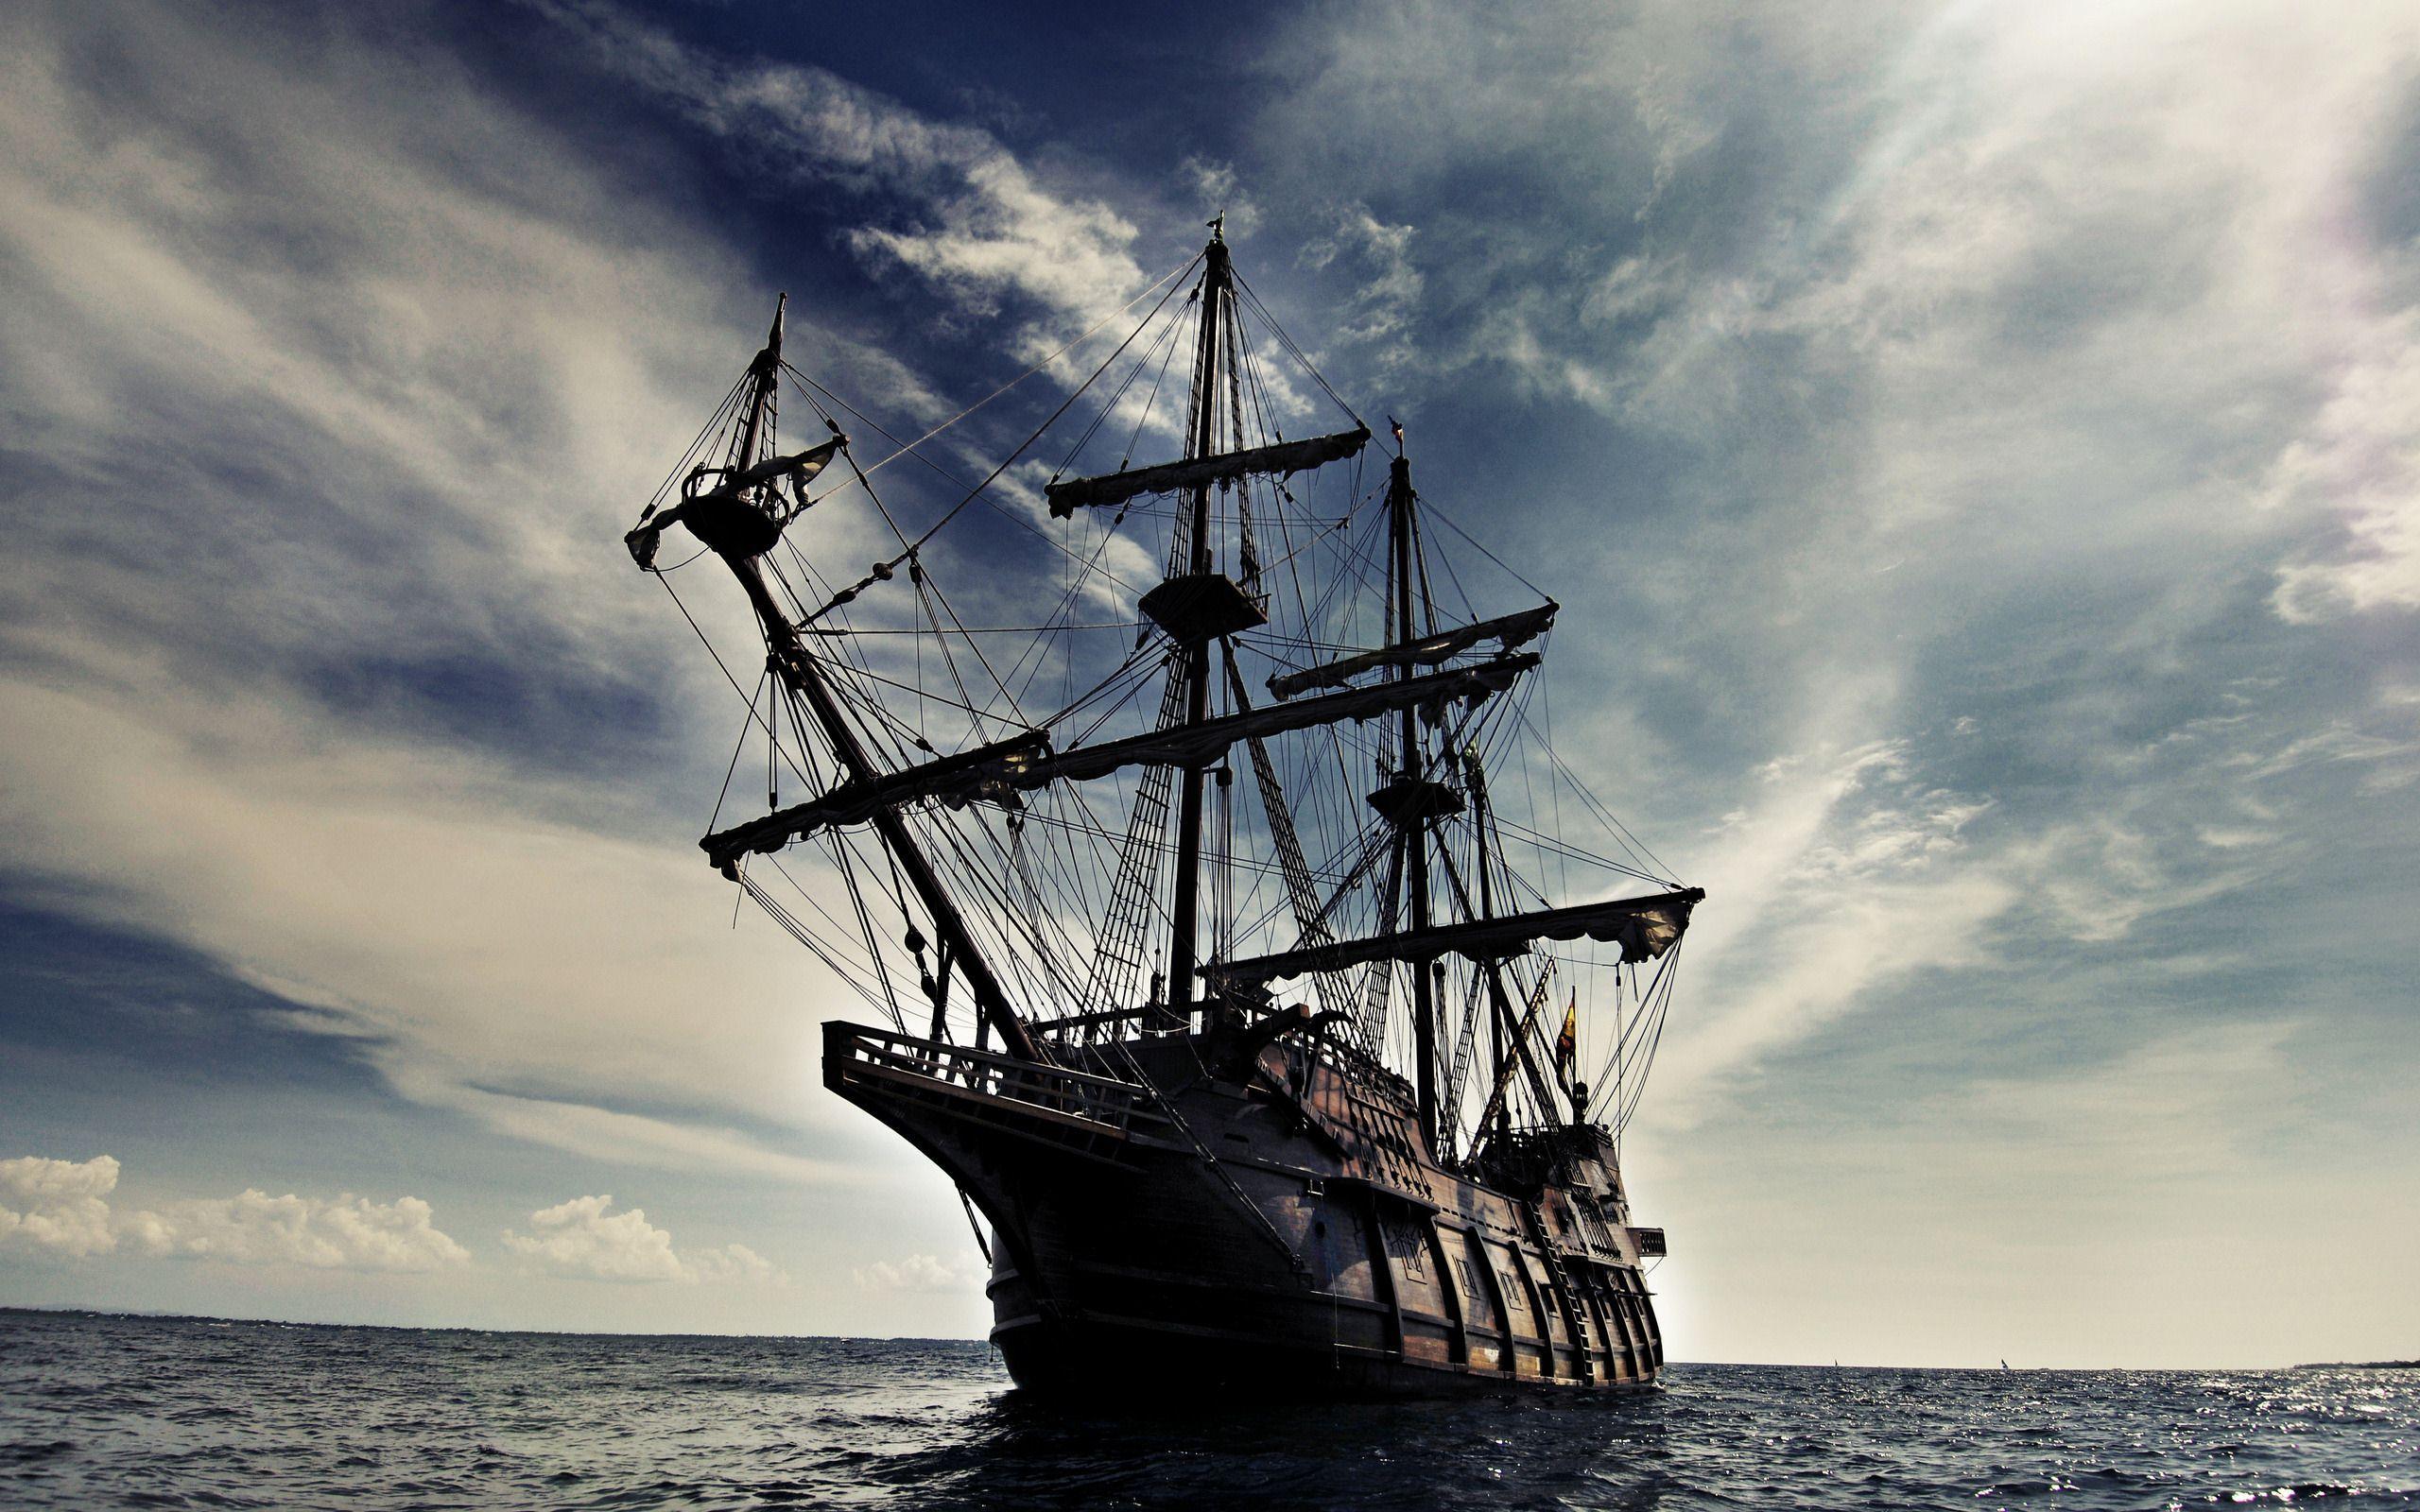
Vehicle type: Ships